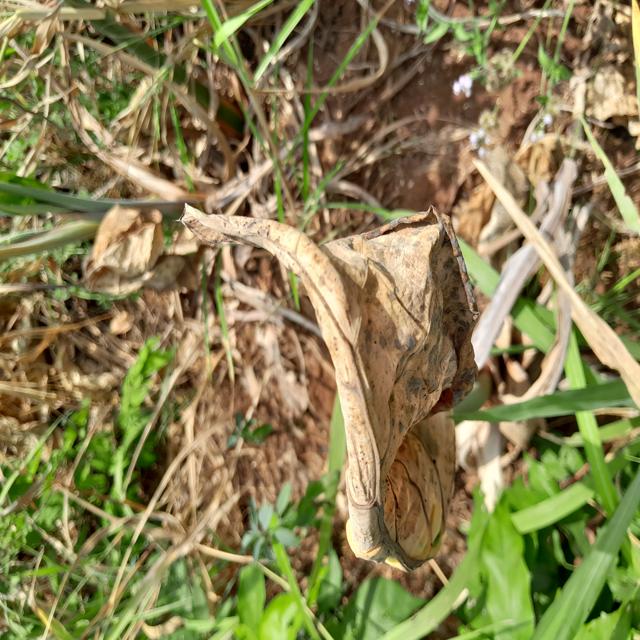
Label: Late_Blight